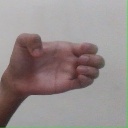
अक्षर: ख